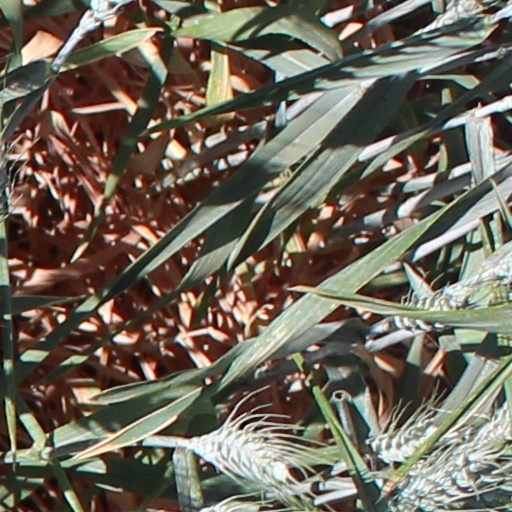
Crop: wheat